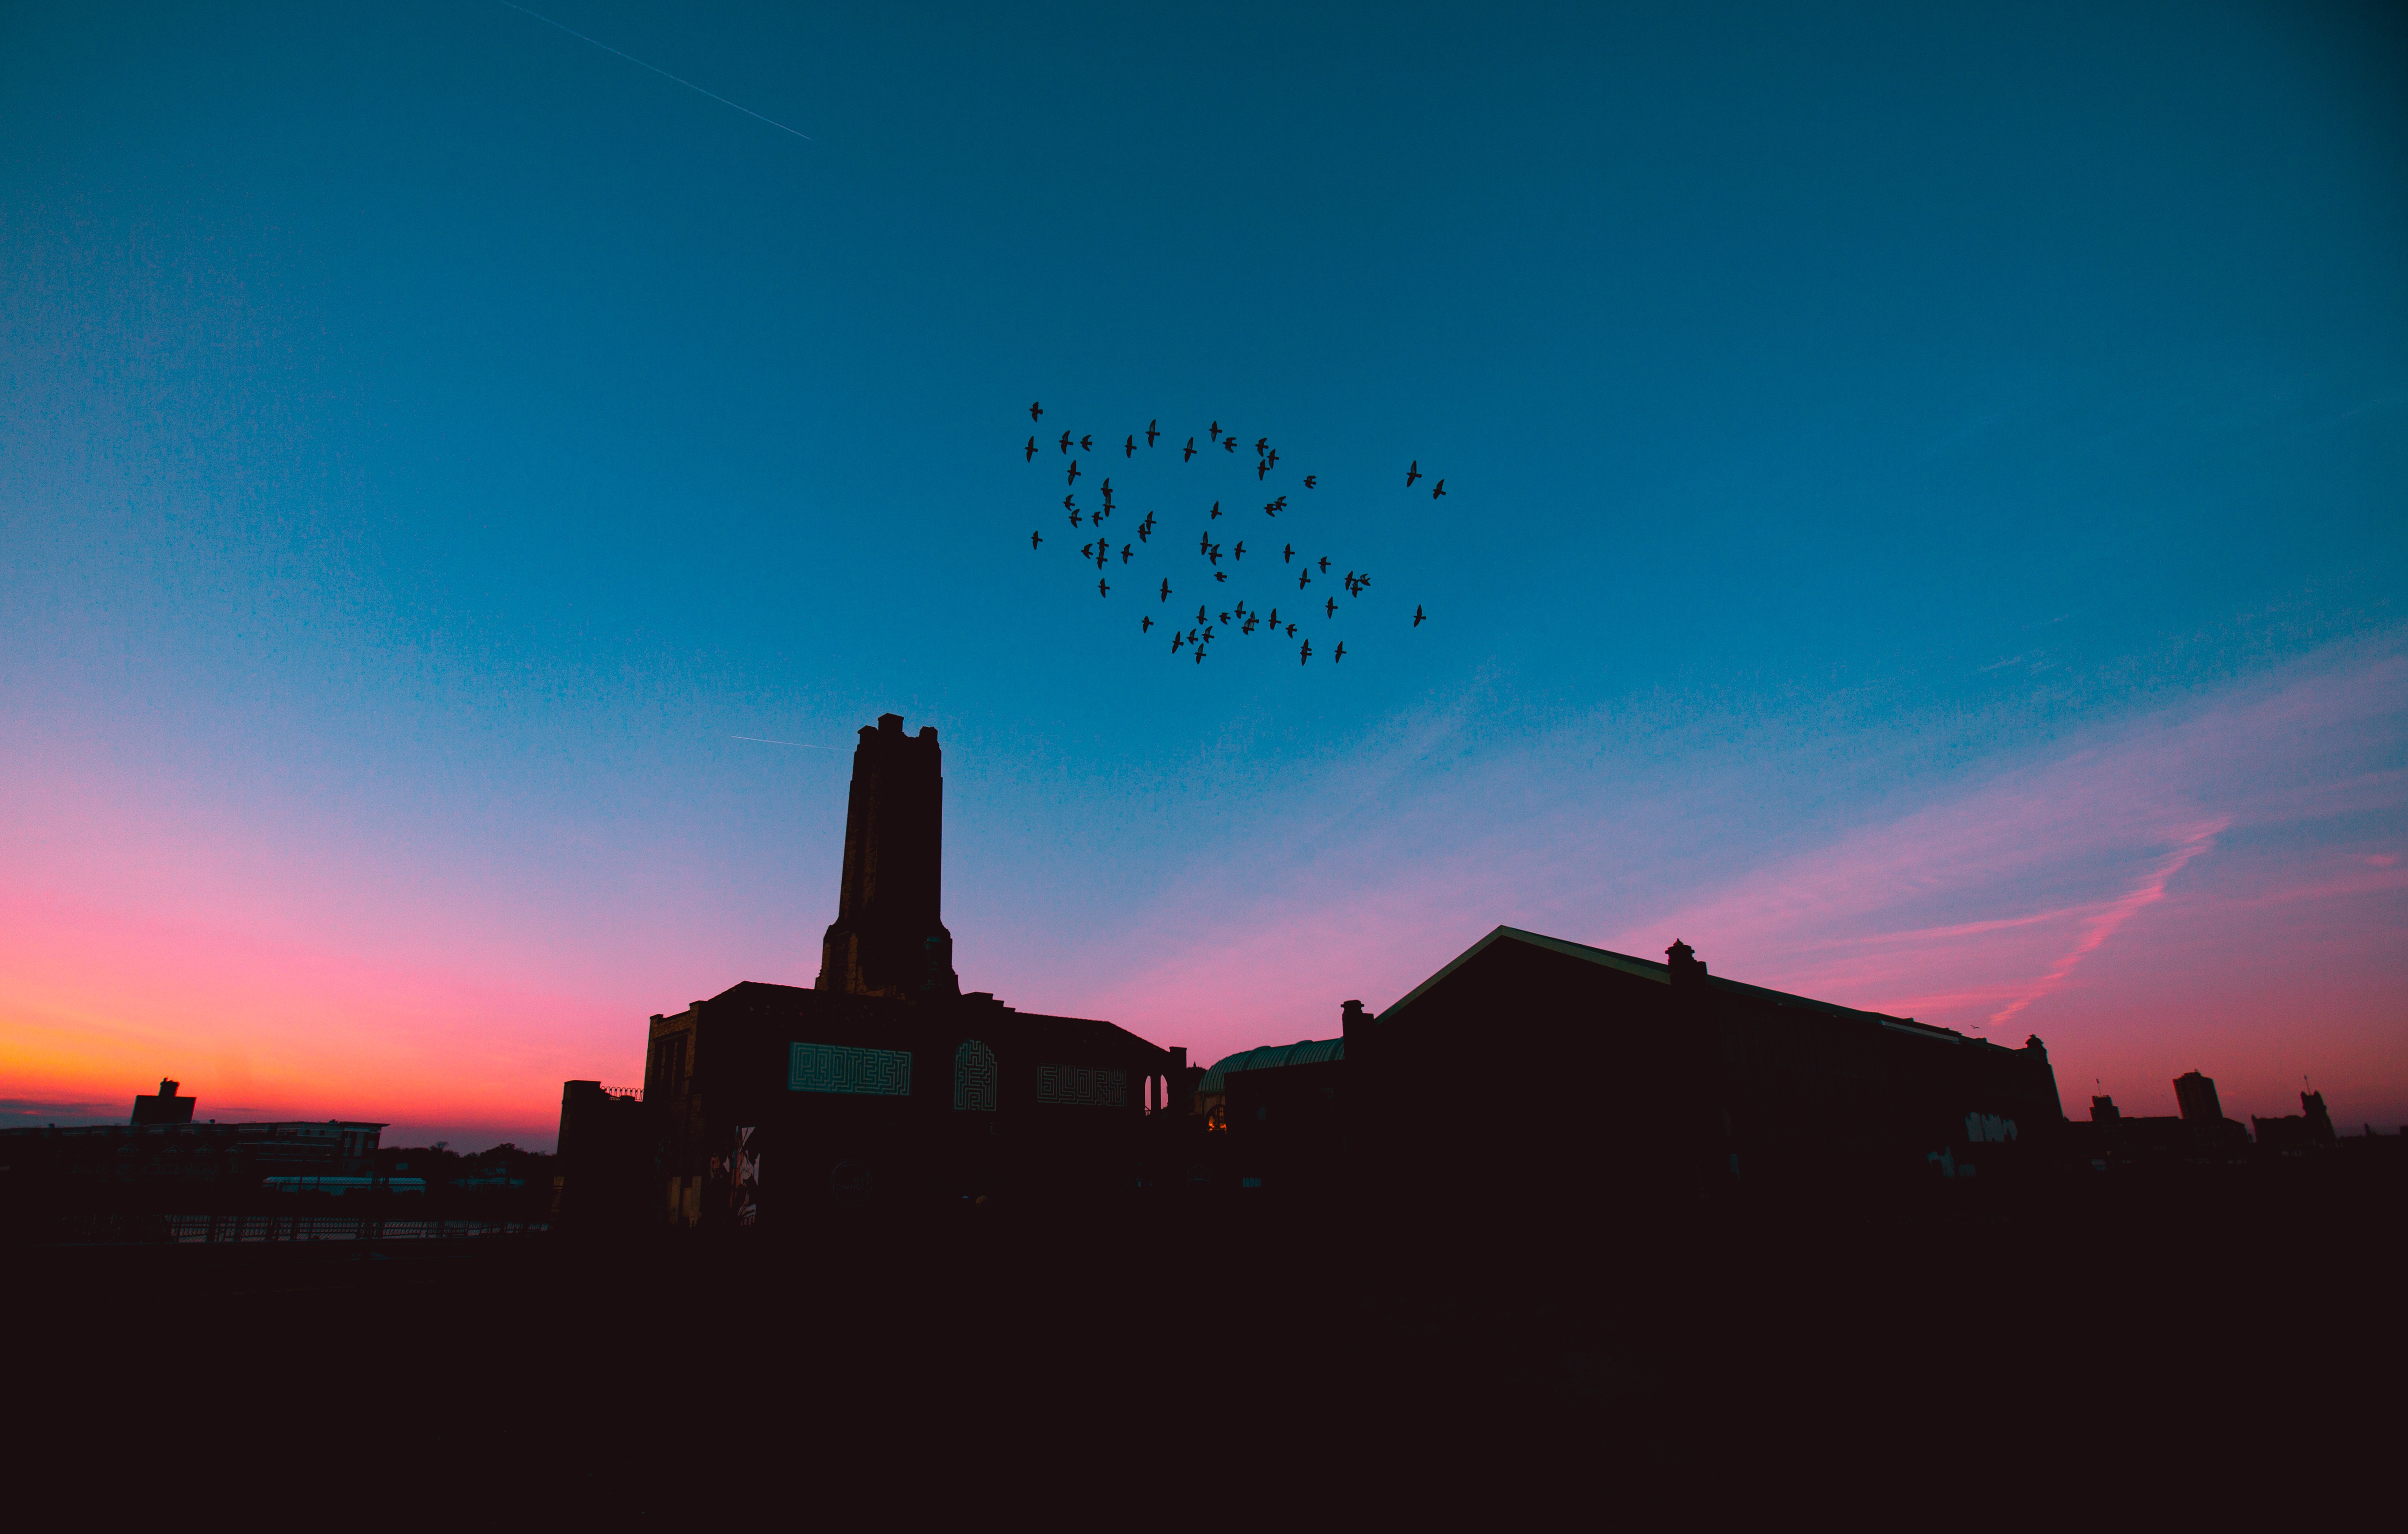
horizon, cloud, sky, sun, sunrise, sunset, skyline, night, sunlight, morning, dawn, atmosphere, dusk, evening, afterglow, atmospheric phenomenon, atmosphere of earth, computer wallpaper